Internal mail

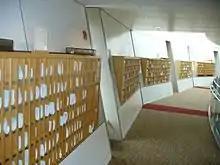
Pigeon-hole messageboxes at Stanford University, California, USA

In a large organization with many employees, there is frequently an internal mail system. The post room or mail room sorts the incoming mail and the 'mailboy' or 'mail clerk' takes it around on a trolly to the various pigeon-holes and direct to the desks of other colleagues.